Describe the emotion expressed in this image:  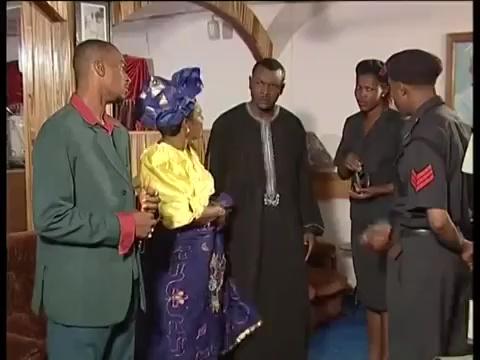
This person displays Pain, valence and arousal with low intensity.